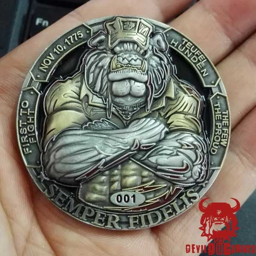
for only the finest get your bulldog coin today !